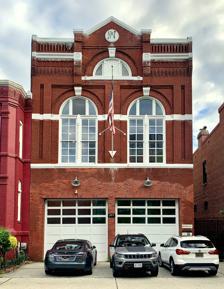
Building: Engine House No. 7 (Washington, D.C.)
Country: United States of America
Year built: 1884
1884 fire station in Washington, US Engine House No. 7, also known as Engine Company No. 4, in 2023 Engine House No. 7 is one of the original Fire Station Houses established by the District of Columbia Fire Department in the late 19th century. Built in 1884, Engine House No. 7 was home to Engine Co. No. 7 before the segregation of the Department in 1940 when it then housed the historic first all-black fire squad, Engine Co. No. 4. After Engine Co. No. 4 moved to a new location in 1976, Engine House No. 7 was sold to private owners and turned into a major local art studio. History The District of Columbia Fire Department was first established in 1871. Before that time, firefighting was carried out first by various private companies and volunteers from the two separate towns of the City of Washington and Georgetown, DC (originally Georgetown, MD). On April 25, 1864, the US government passed legislation allowing the district to form a part-time paid fire department. The early years were chaotic, with fire setting by the fire companies themselves not being unheard of — for a variety of motives that probably included everything from livening up a dull day to extortion . Additionally, when it became the practice to award the first fire company on the scene with a bounty paid by the city government, the firefighters at times became more interested in fighting one another than in battling the blaze. The Original Brigade of Engine Co. No. 7 At the time the D.C. Fire department was officially founded on September 23, 1871, there were five fire companies in all, but due to the increasing needs of the growing city, the fire department quickly expanded. In his annual report of 1883, Chief Engineer Cronin recommended that “a new company and a new engine house [be organized] somewhere northward of M street, between 7th and 14th Streets, N. W.” Following this recommendation, the firehouse located at 931 R St, N. W. was built during 1884, and first put into service on January 23, 1885 as Engine House No. 7. The firehouse was considered a model of efficient design, and was equipped with an 1885 450 GPM (gallon per minute) Clapp & Jones steam engine with an 1879 McDermott Bros. hose reel carriage. Installed just one month before the dedication of the newly completed Washington Monument , the Engine Company at 931 R Street was witness to some of the more spectacular and notorious fires and disasters of the District’s history. Within weeks after their establishment, Engine Co. No. 7 was called into service in February 1885 to help fight the National Theater fire. The 1885 fire was the third major fire at the National Theater site, and proved to be such a difficult fire to tame that the entire building burned down. The fire nearly killed multiple members of the fire department, but none of the injuries were as severe as those incurred by “Frank Wagner, the foreman of No. 7 Engine company, who, while directing a stream of water from the Harris house roof, was very badly burned about the hands and face.” Engine Co. No. 7 also helped fight the fire at the Evening Star building on the morning of April 13, 1892.  A young man had been burning paper refuse in the furnace and left the furnace doors open, which quickly created a large fire. After a general alarm was sounded, Engine Co. No. 7 soon arrived at the scene and fought the fire from the rear of the building. Luckily, no one was injured. The company was not as lucky in the fire of the Louisiana Avenue Commission House on May 18, 1896, where at least twenty-two buildings burned to the ground between 10th Street and B Street. Michael Berry, a private in the company, suffered severe injuries. Engine Co. No. 7 was also present at the January 1922 roof collapse at the Knickerbocker Theater , located at the corner of 18th Street and Columbia Road, N.W., which resulted in the deaths of 97 people. Over the years the Fire Department changed in many ways, but nothing altered the face of the Department more than the official segregation of the force in 1919. During the debate over reorganization of the Department in 1940 in the Committee on the District of Columbia of the U.S. Senate , no mention is made of the segregated force, but the decisions of the Committee clearly reflect the facts. According to the report: The National Board of Fire Underwriters recommend the merger of Engine Company No. 4 (470 Virginia Avenue, S.W.) with Truck Company No. 10 (347 K Street, S.W.) [sic]. The Committee believes this merger can better be accomplished and the same purpose of the consolidation effected by transferring Engine Company No. 7 (931 R Street, N.W.) to Truck No. 10, and by transferring Engine Company No. 4 to Engine House No. 7. In other words, instead of simply combining two stations located in Southwest Washington , leaving the company of firefighters based in Northwest where they were, the Committee made its decision based on color lines, making the extra effort to combine white Engine Co. No. 7 with white Truck No. 10 and move the black Engine Co. No. 4 to Engine House No. 7. These prejudiced biases also affected the upgrades and renovations of the force’s equipment and facilities, for the Committee Report decided to make improvements only for the combined housing of these two new all-white companies, and they did not recommend any for the all-black Engine Co. No. 4. A Photograph Taken of Engine House No. 7 in 1940. Source: Library of Congress. Engine Company No. 4 predated the establishment of the DCFD and was founded on February 21, 1870. It was originally known as “S. J. Bowen Engine 4,” but dropped the name after 1874. After the segregation of the Department in 1919, Engine No. 4 became the first all-black fire company in the District on April 3, 1919. When the Engine Co. No. 4 moved to Engine House No. 7 in 1940, the original station housing Engine Company No. 4 was abandoned and later sold by the District government. With the Executive Order of 1962 officially desegregating the Department, many of the long-institutionalized racial tensions became even more pronounced. As both all-white and all-black fire companies were forcibly split apart, one firefighter, originally stationed as part of Engine Co. No. 4 at R Street, explained that: Just after they decided to integrate I was sent over to 28 Engine and the officer there wasn’t too pleased at having blacks in his company and he let me know right away. I had been the pumper driver over at 4 Engine and had eighteen years on the job at the time; so I put in for second driver on my shift because I knew that I’d never become first driver over the white guy who had the job… [The white commanding officer responded to the man’s application for second driver by abolishing the position in the station.] It took many years before all firefighters regardless of race or creed were treated fairly. Engine House No. 7 at 931 R Street N.W. remained a working firehouse with Engine Co. No. 4, until the October 1976 when budgetary and other practical considerations during the tenure of Mayor Walter Washington forced the reorganization of the District Fire Department yet again, moving Engine Co. No. 4 to a new building at 2531 Sherman Avenue, N.W. The city fire department’s loss, however, became the art community’s gain. Engine House No. 7 was purchased under the District’s surplus property disposal program by harpsichord makers Tom and Barbara Wolfe. The Wolfes manufactured harpsichords there until the summer of 1992, when District of Columbia artist Craig Kraft and Adrienne Beck purchased the building and renovated the lower level to become a studio. Today, many of the original architectural elements of the building remain, including the brick façade, double doors, clothing lockers, and switchboard. References